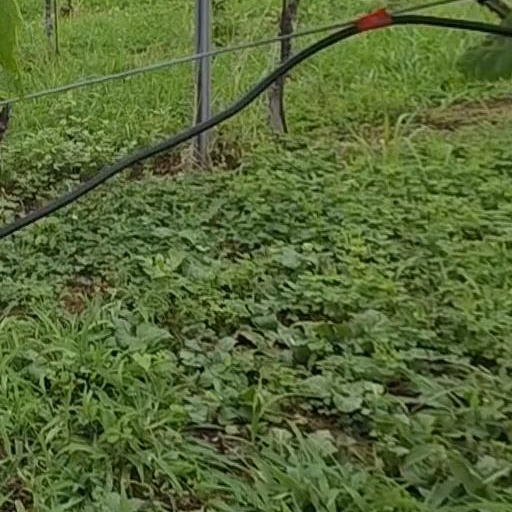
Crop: grape